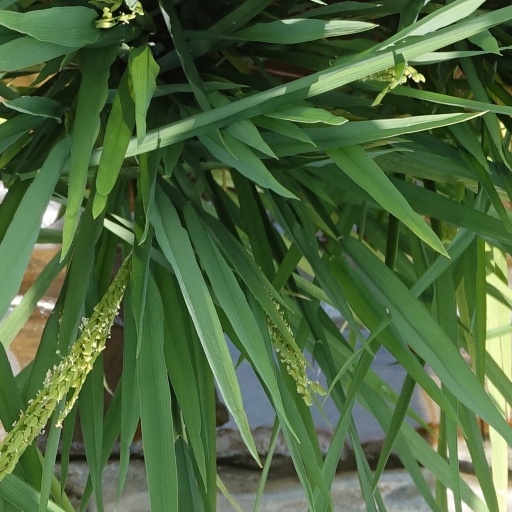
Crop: rice